Communist purges in Serbia in 1944–1945

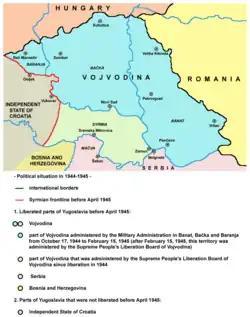
Military administration in Banat, Bačka and Baranja (1944–1945)

In Vojvodina (which then included Bačka, Banat, Baranja and Syrmia regions), most of the executions were performed during Military Administration in Banat, Bačka and Baranja, between October 1944 and January 1945.